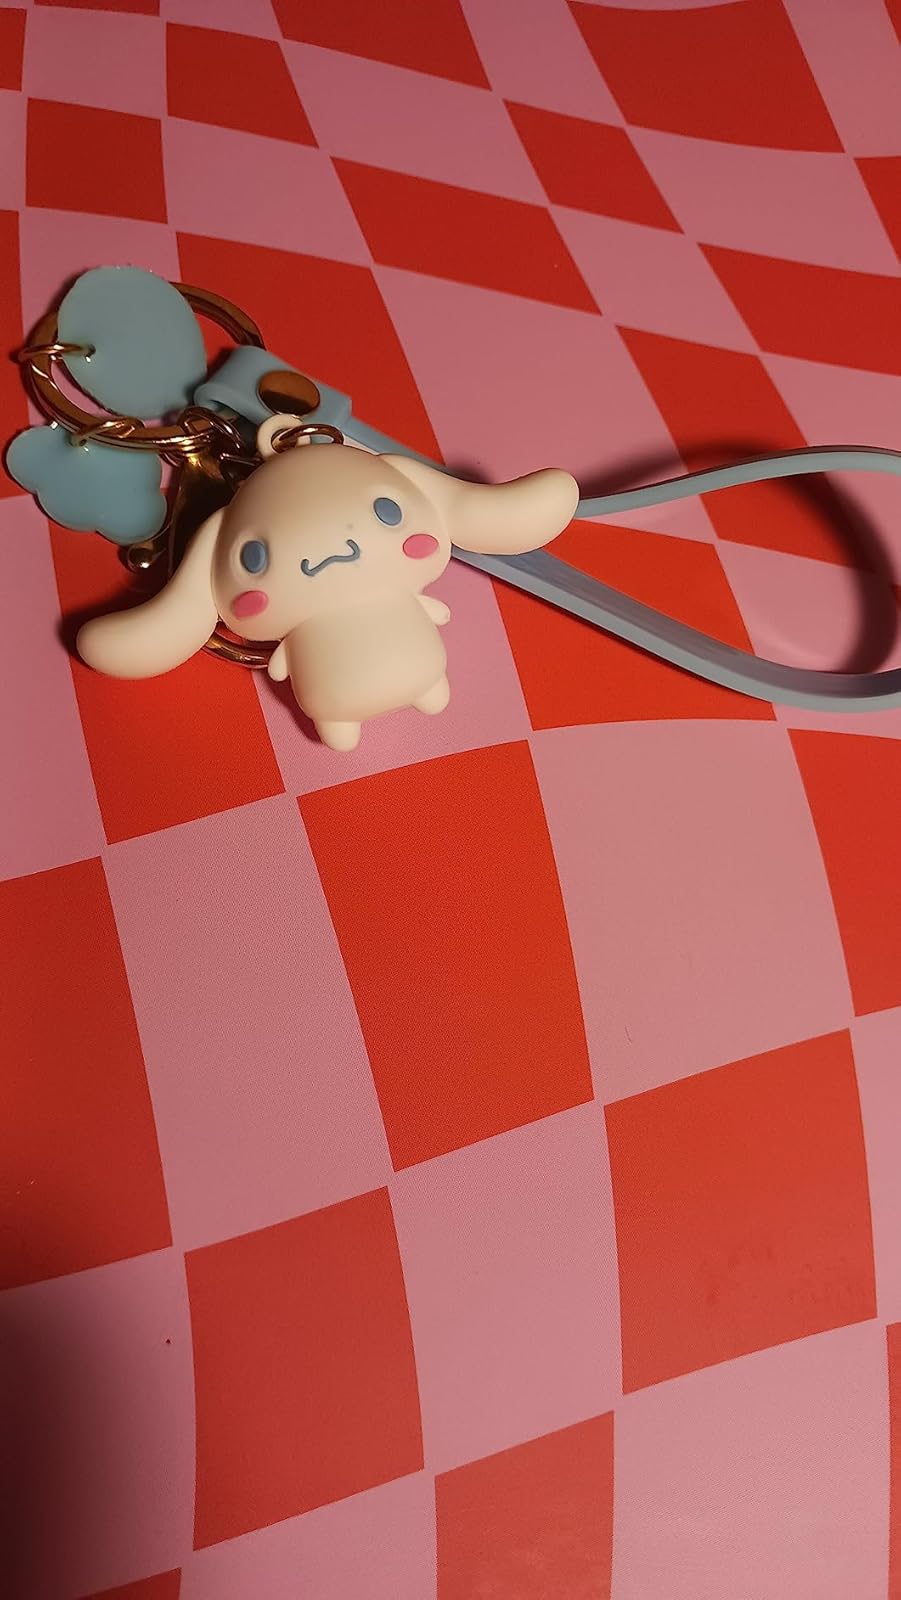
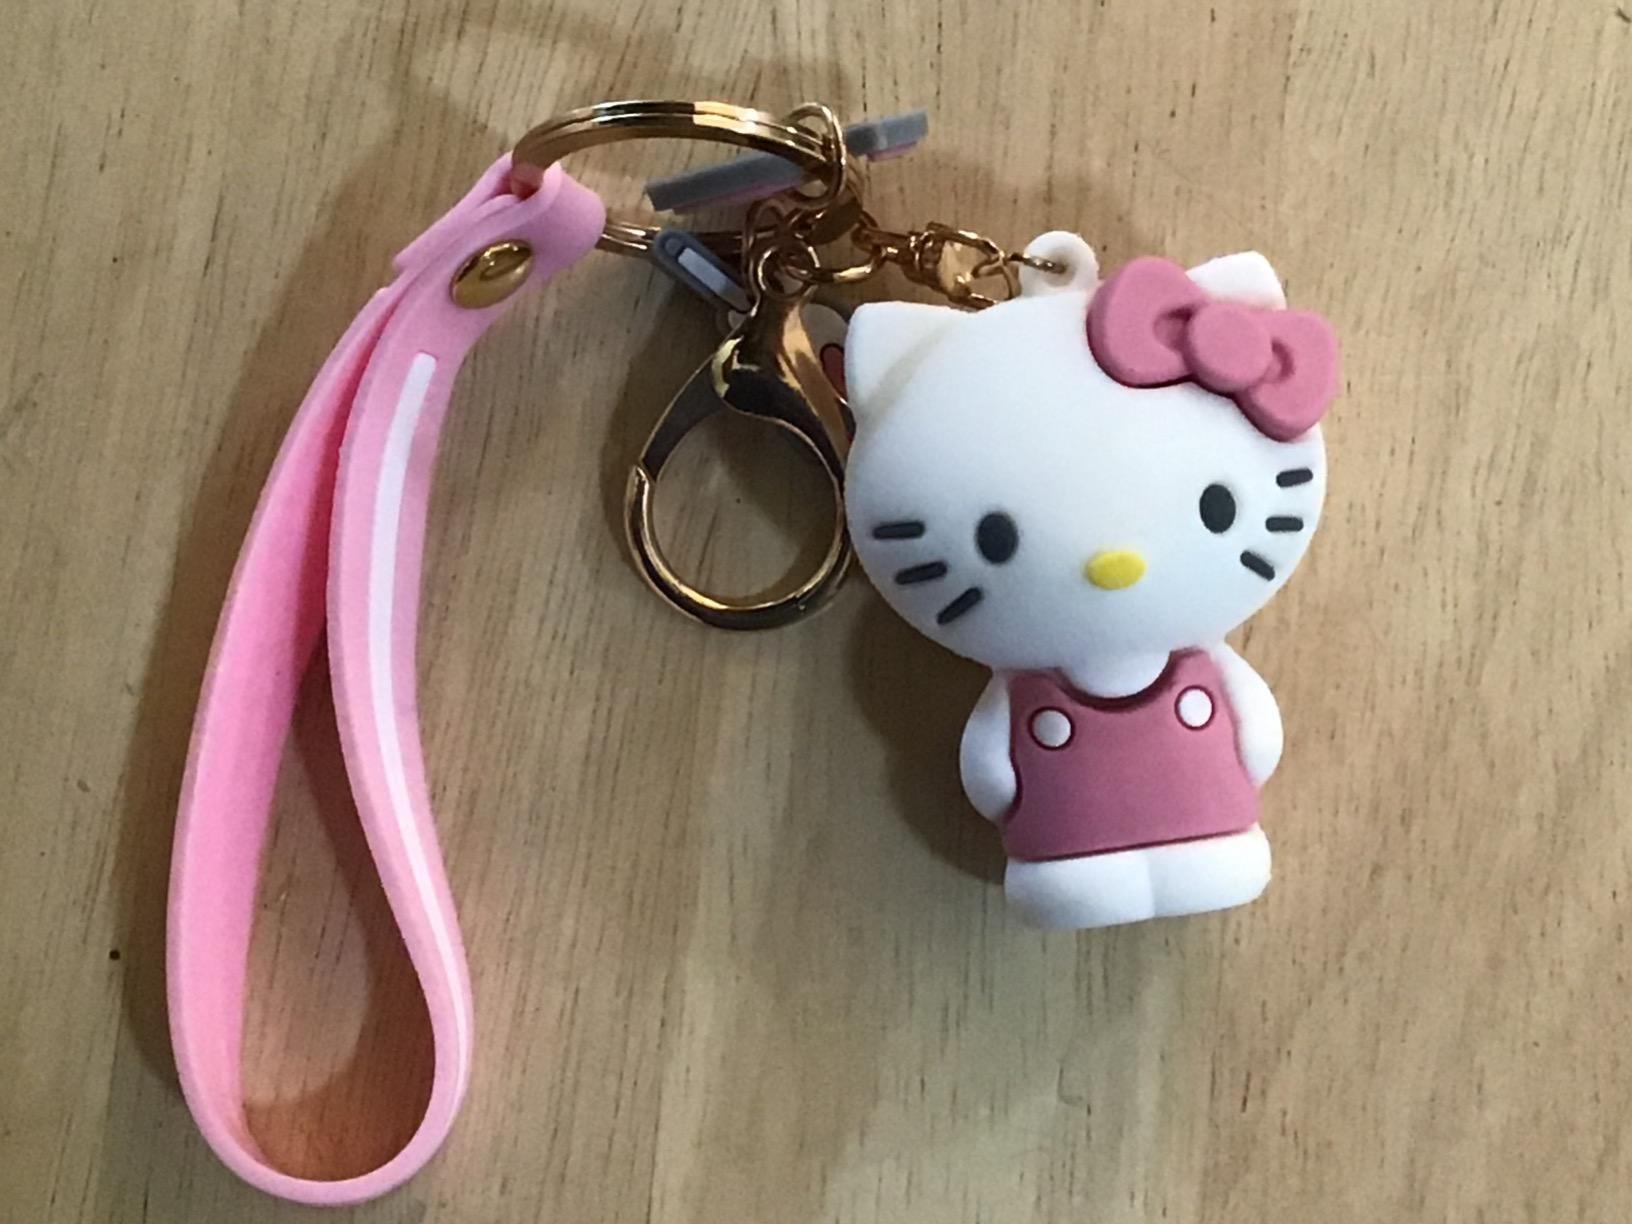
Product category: accessories_keychain
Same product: no